Fairy ring

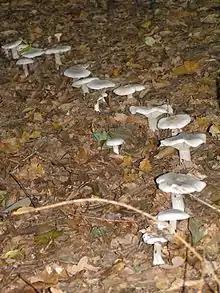
"Clitocybe nebularis" in part of ring.

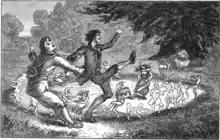
"Plucked from the Fairy Circle"A man saves his friend from the grip of a fairy ring.

About 60 mushroom species can grow in the fairy ring pattern. The best known is the edible Scotch bonnet ("Marasmius oreades"), commonly known as the fairy ring champignon.